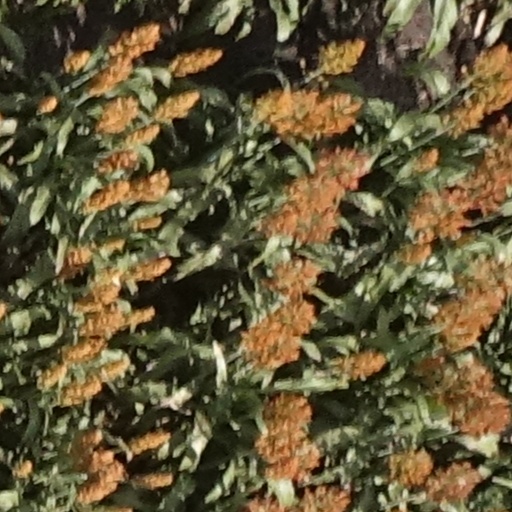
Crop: sorghum